Climate change in Mexico

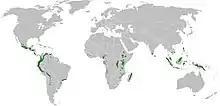
Image depicting global cloud forest distributions.

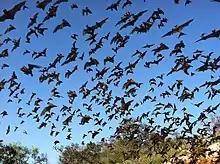
Mexican Free-Tailed Bats: As a result of climate change, bat ranges in Mexico are shifting due to declining habitat suitability.

Climate change in Mexico is causing widespread, possibly irreversible impacts including rising temperatures, altered precipitation patterns, drought, intensified hurricanes, and sea-level rise in coastal regions. These changes pose threats to water resources and agriculture, with rural communities and smallholder farmers relying on rain-fed agriculture being particularly vulnerable, and affecting crops including maize and coffee, contributing to economic insecurity. Climate change is impacting Mexican's health and exacerbating human migration. Climate change is increasing extinction risk for Mexico's biodiversity, with nearly 500 species listed as critically endangered.